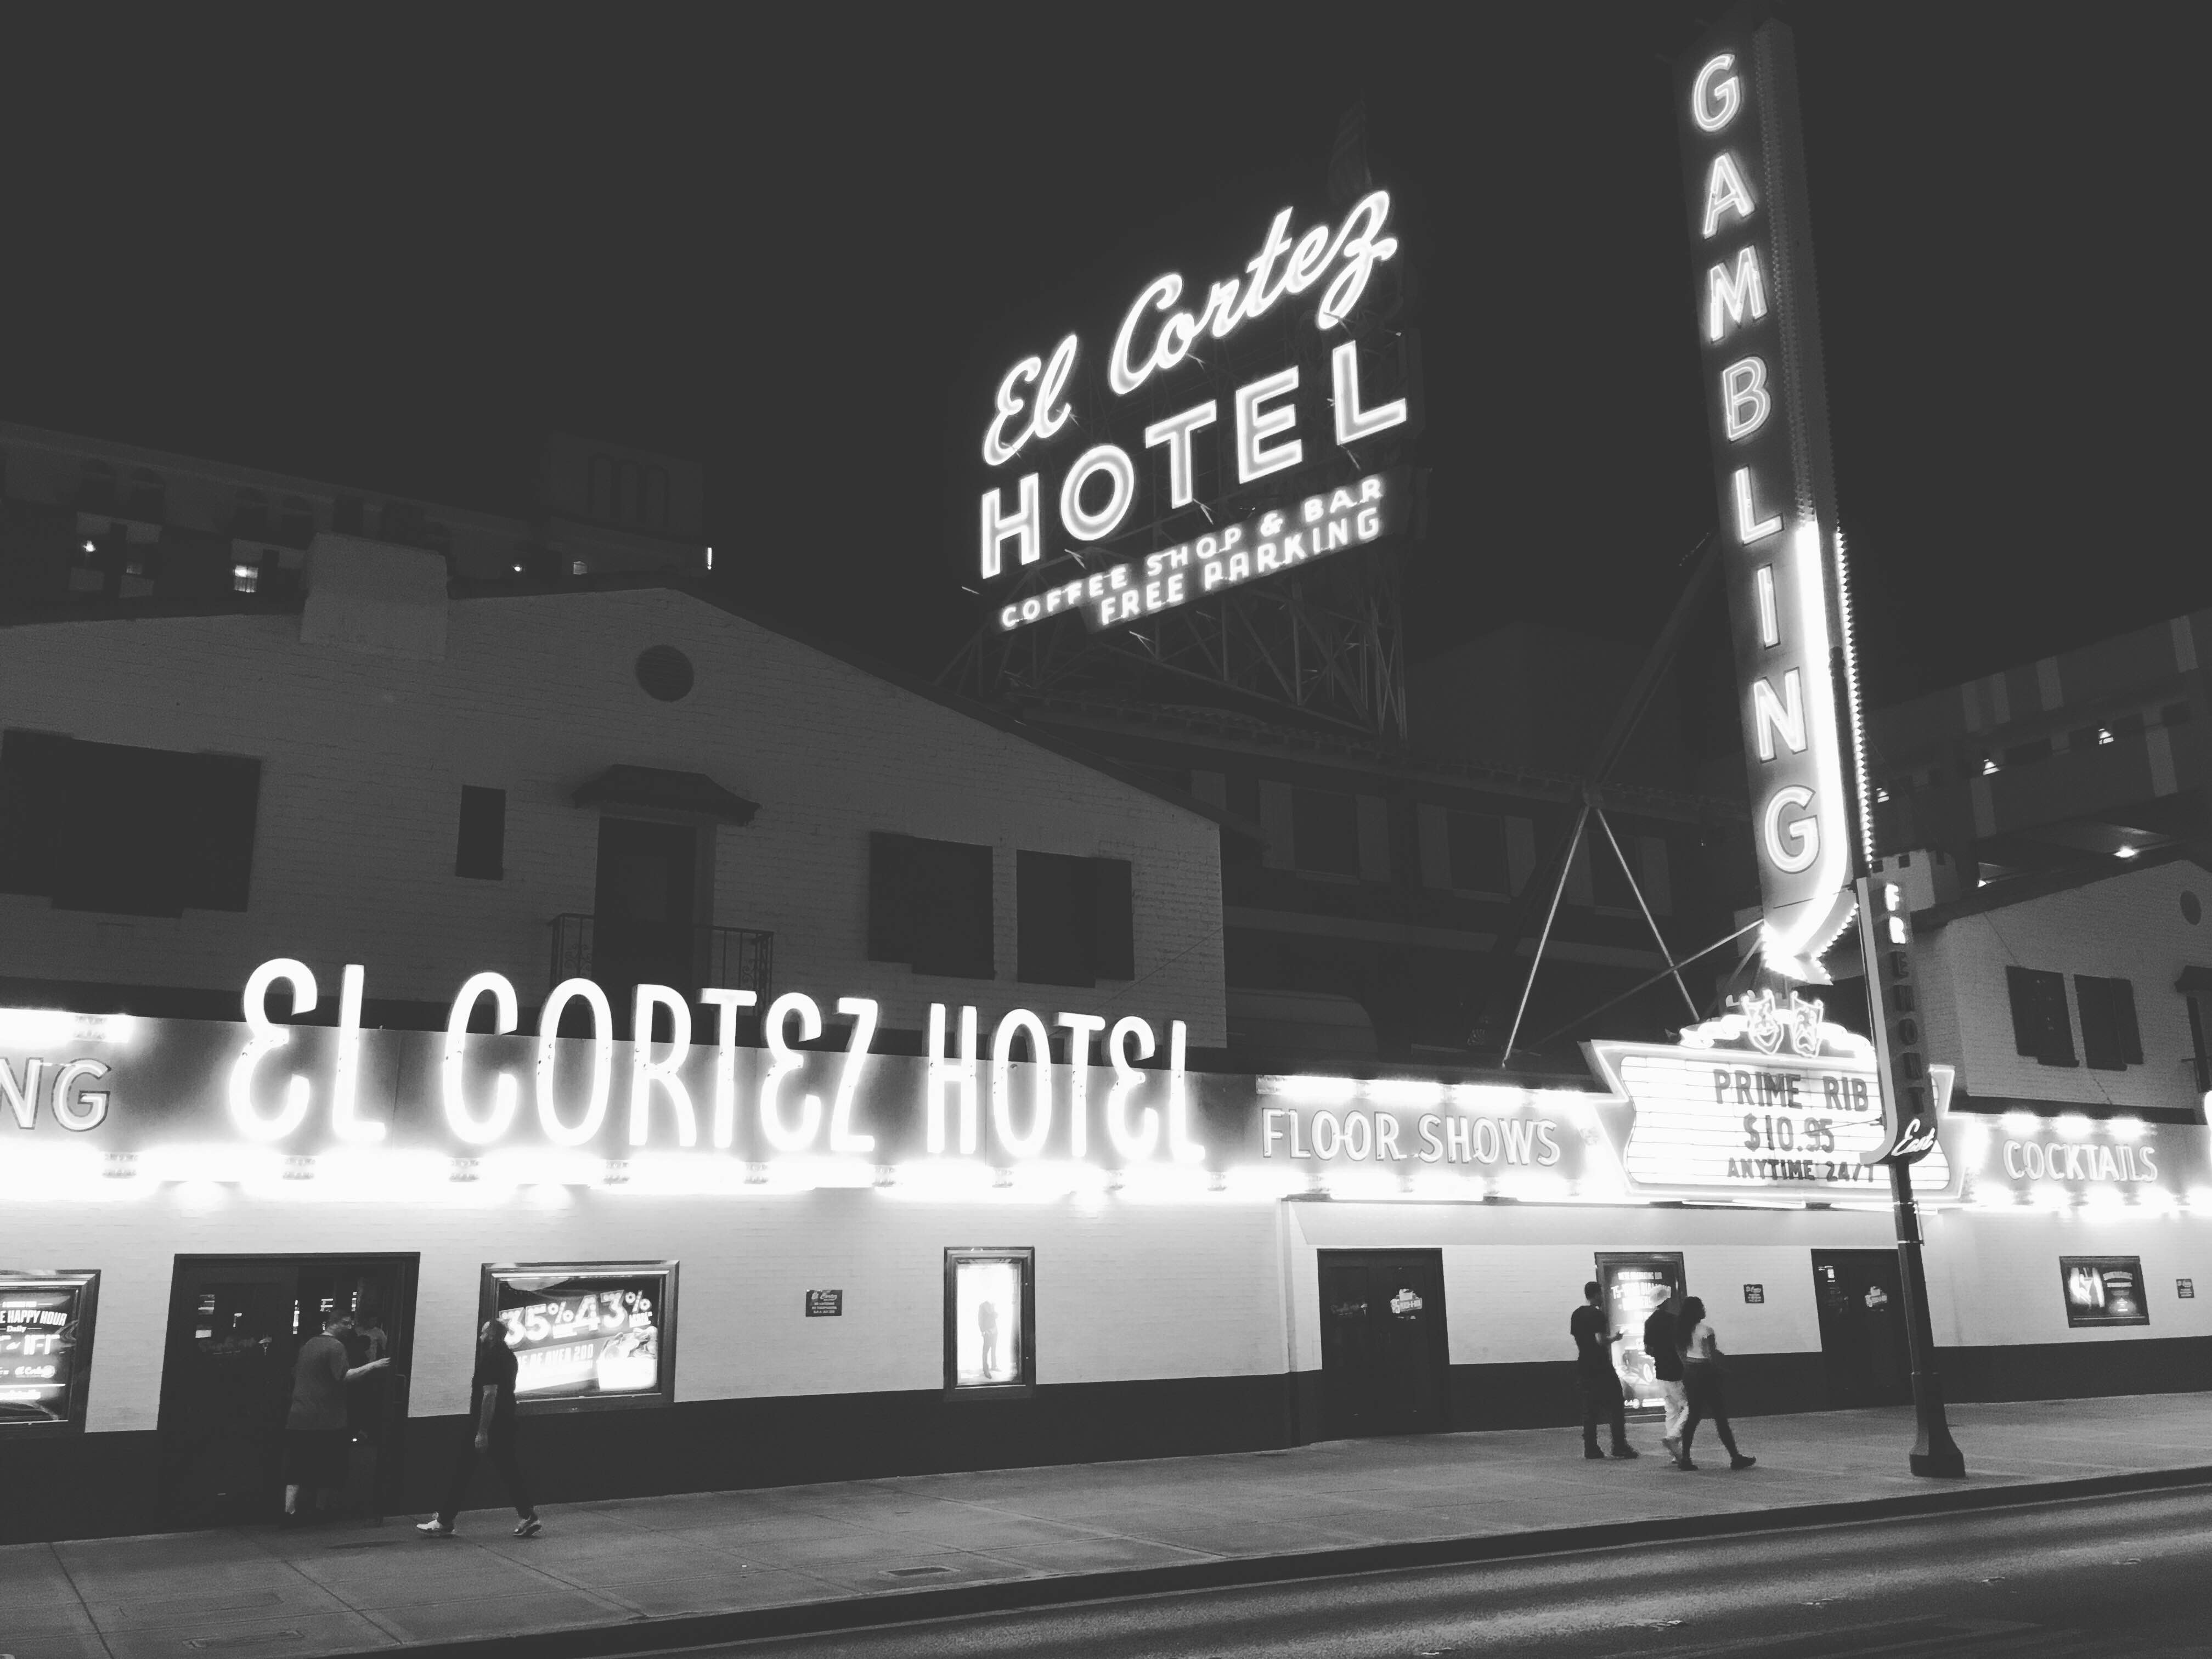
black and white, structure, night, advertising, vehicle, monochrome, stadium, monochrome photography, sport venue, display device